Answer in natural language. Considering the relative positions, where is Window (highlighted by a red box) with respect to Television (highlighted by a blue box)? Choose between the following options: left or right
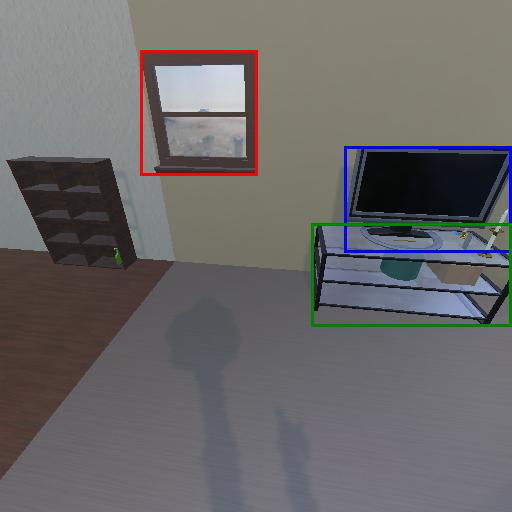
<answer>left</answer>